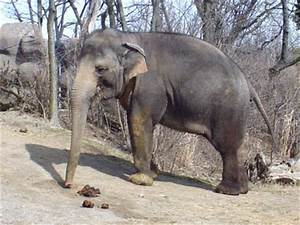
Label: elefante